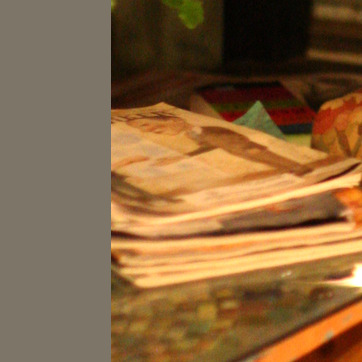
Material: paper